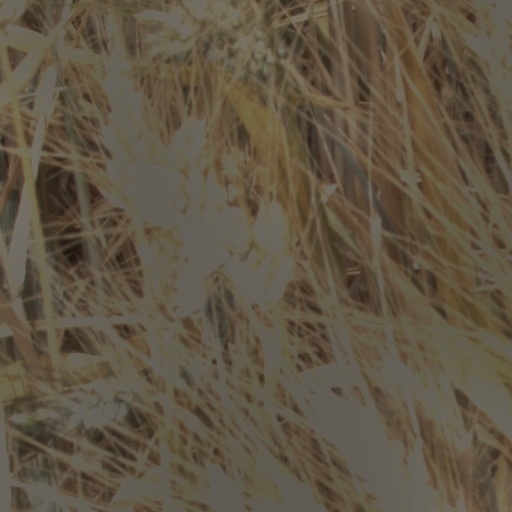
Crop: wheat